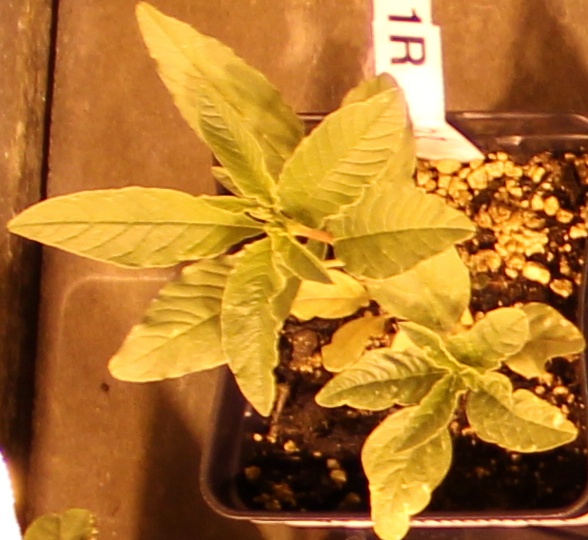
Label: Waterhemp